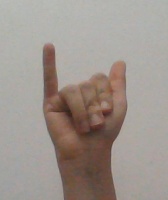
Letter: ya